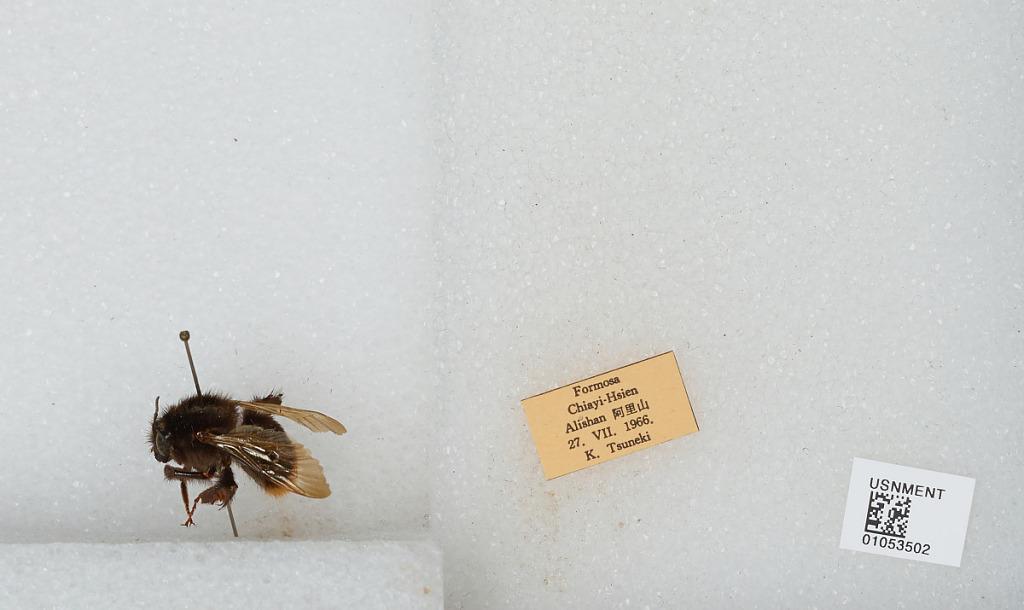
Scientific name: Bombus sp.
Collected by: K. Tsuneki
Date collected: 1966-7-27
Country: Taiwan
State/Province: Taiwan
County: Chiayi
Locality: Alishan